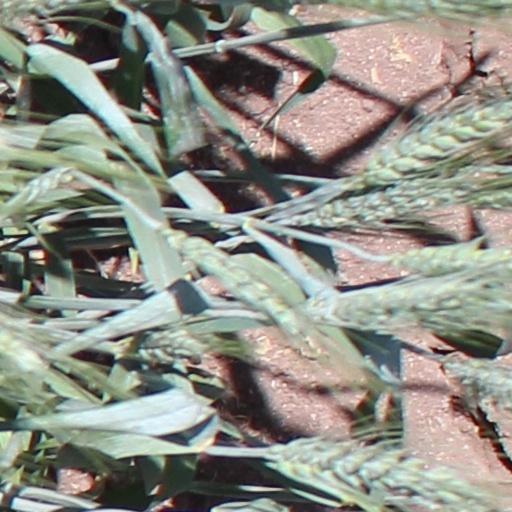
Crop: wheat